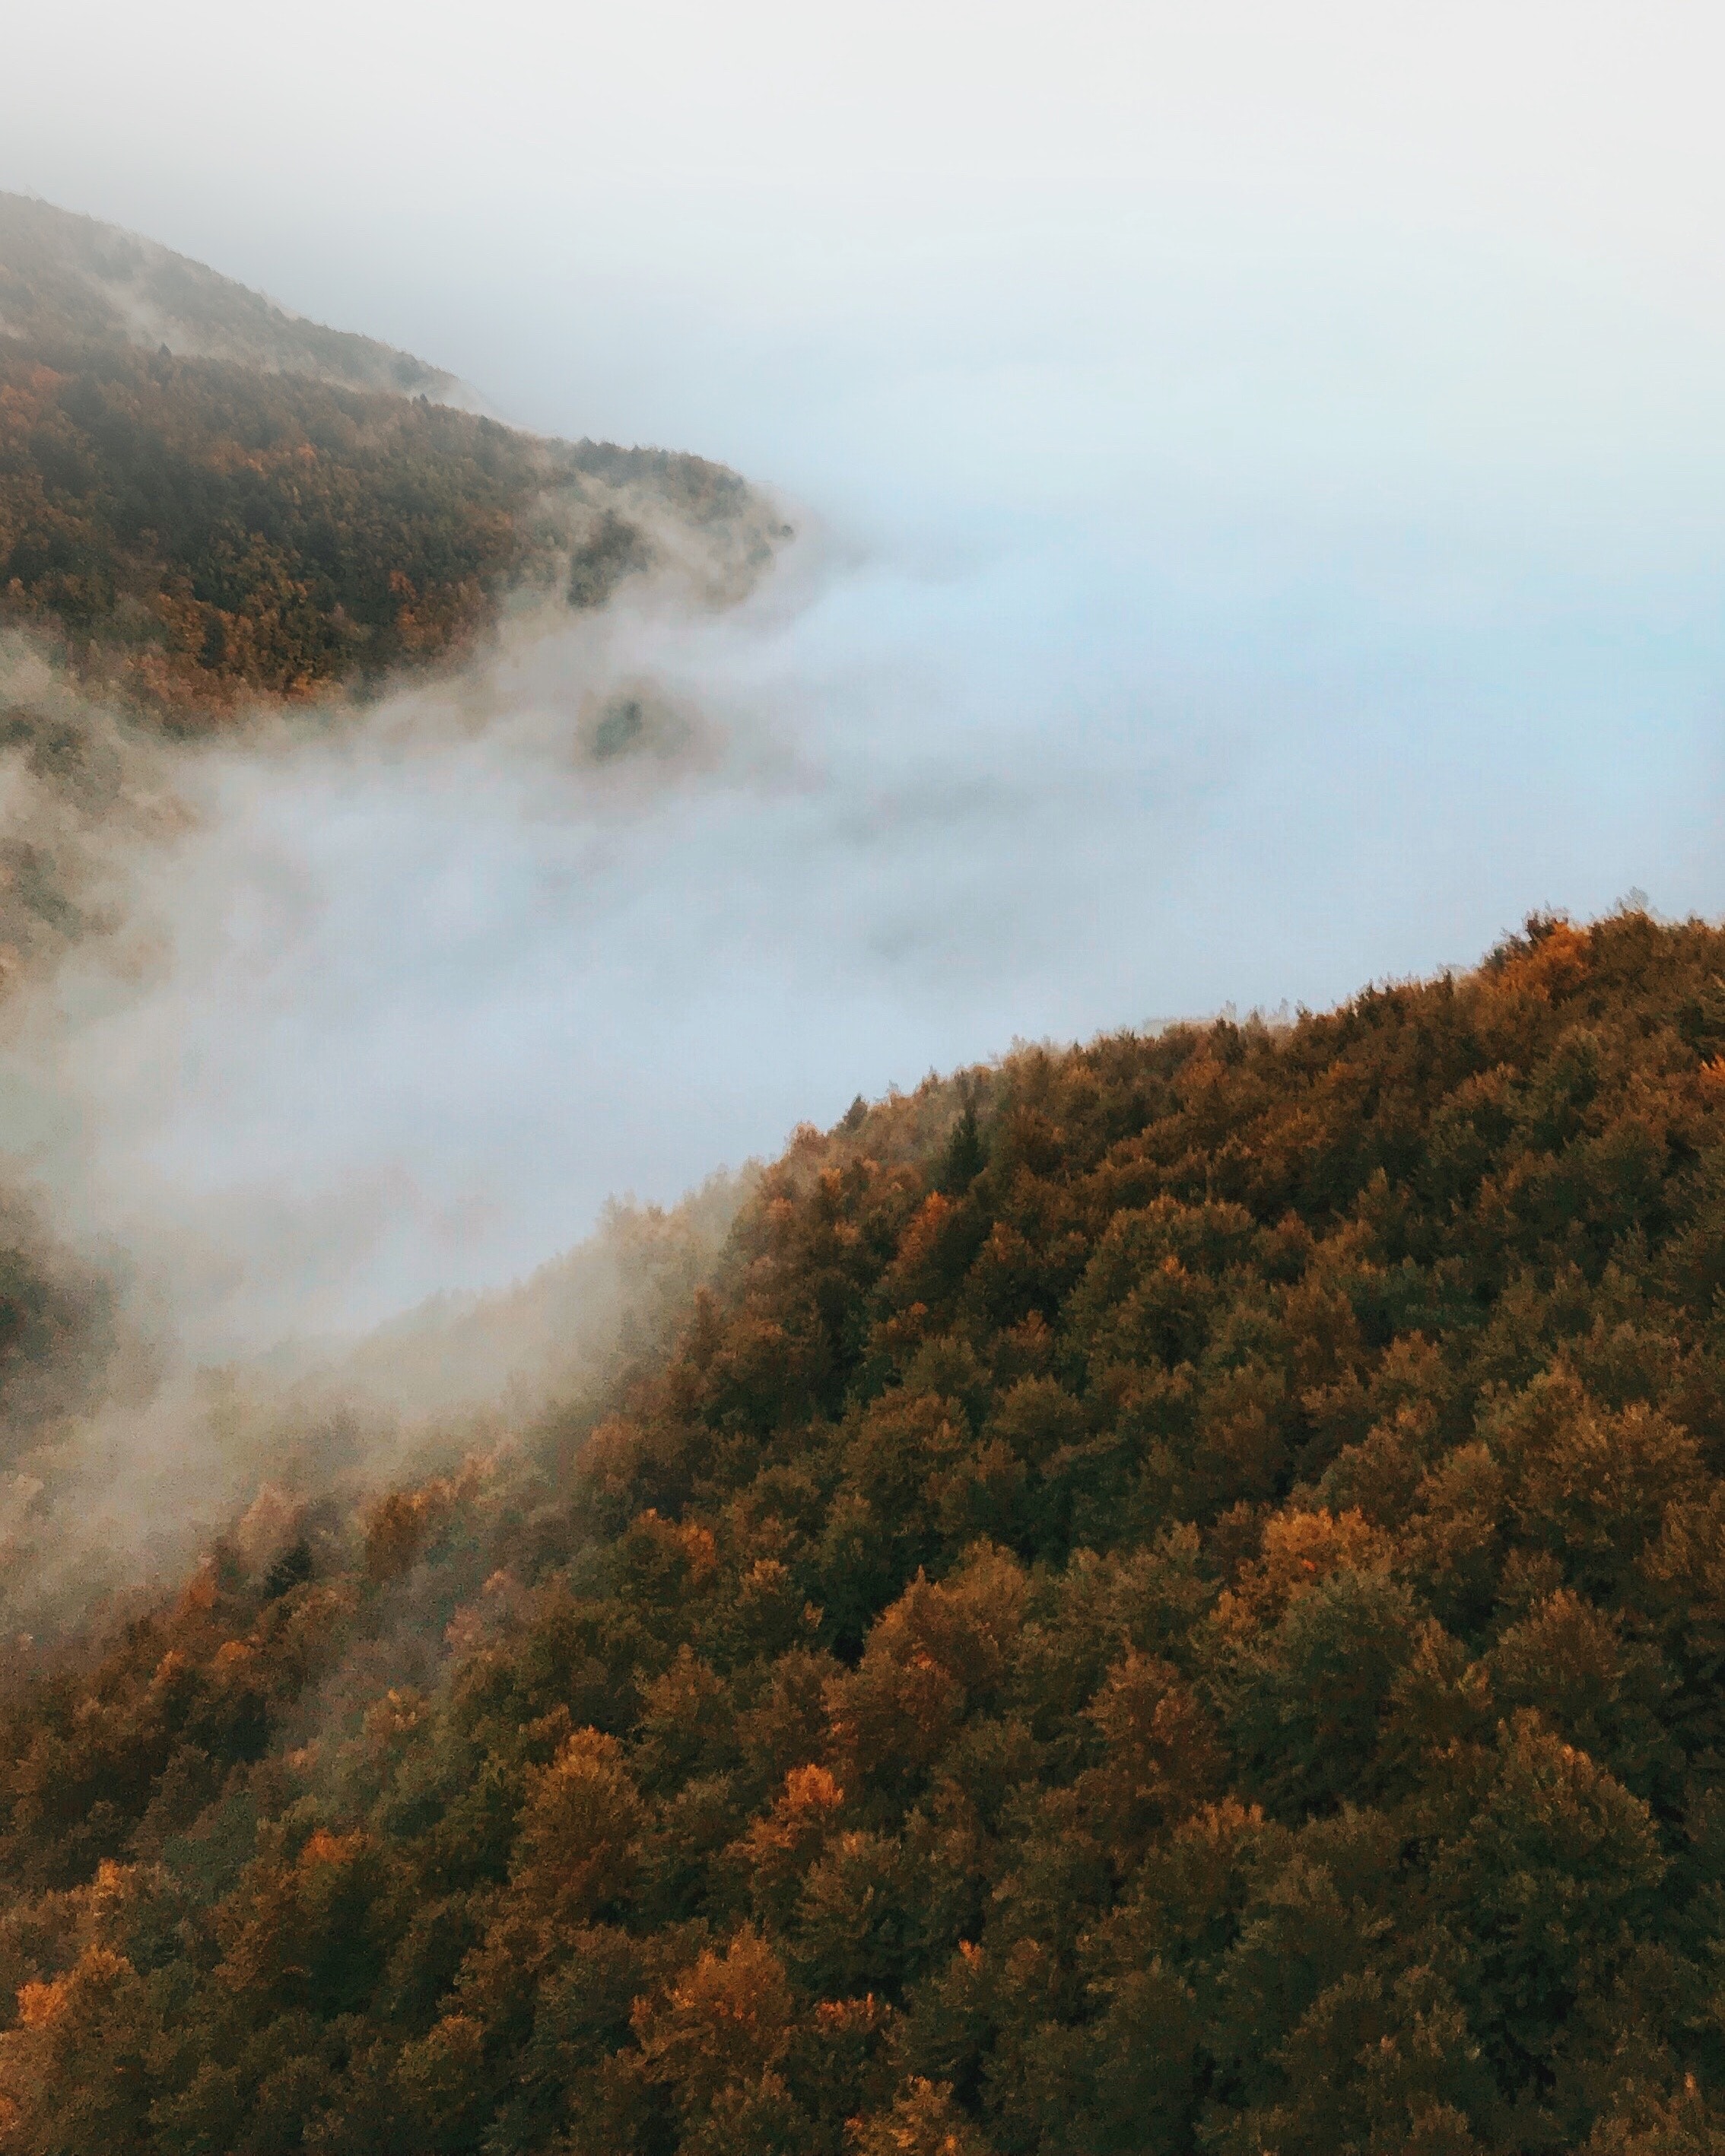
atmospheric phenomenon, sky, fog, mist, biome, highland, hill, leaf, autumn, cloud, tree, mountain, forest, fell, landscape, hill station, chaparral